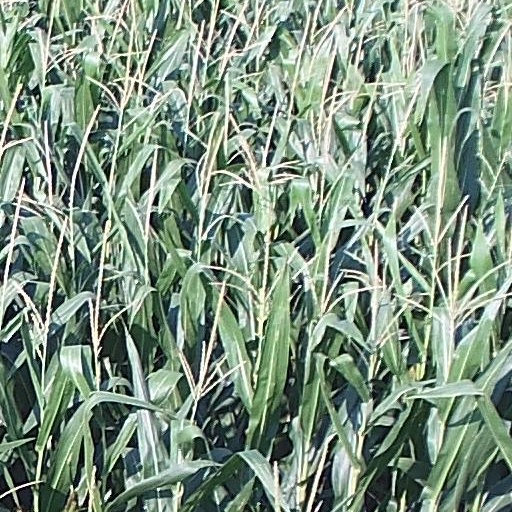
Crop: maize; corn